List of Galician words of Germanic origin

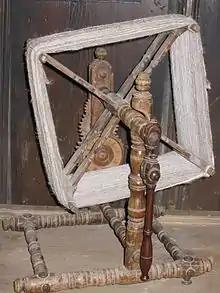
"Aspa" or "sarillo"

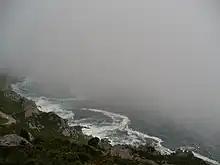
"Brétema" in the coast of Galicia

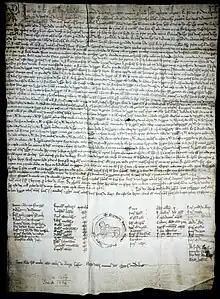
"Foro" or constitutional charter of 1228 of the Bo "Burgo" ('Good-Burg') of Castro Caldelas

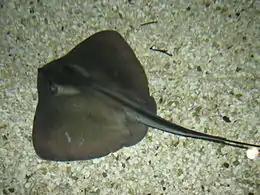
"Estinga" (stingray)

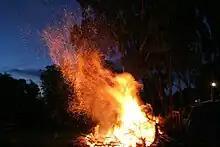
"Faíscas" (embers)

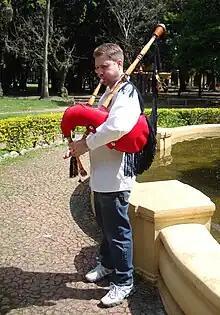
A "gaiteiro" playing a "gaita" (bagpipe)

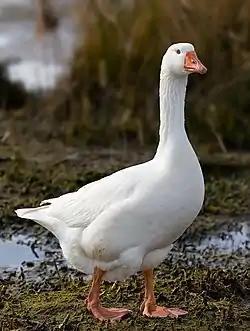
"Ganso" (gander or goose)

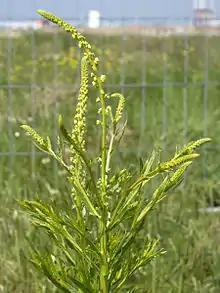
"Goldra" (weld)

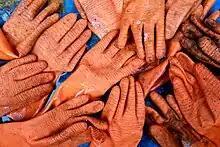
"Luvas" (gloves)

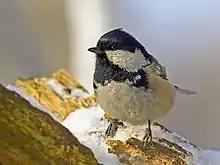
"Meixengra" (tit)

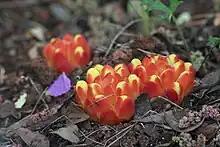
"Poutegas" (Cytinus hypocistis)

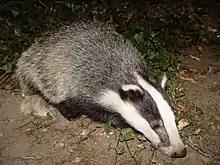
"Teixugo" (badger)

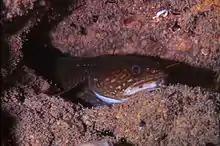
"guaita" (shore rockling)

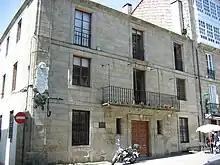
"Balcón" (balcony)

Many other words of Germanic origin were incorporated into the Galician language, most notably from during the 12th and 13th centuries, from French and Occitan, as French and Occitan culture (through the Cluniac reform and Cistercian monks; French noblemen, migrants, pilgrims and stonemasons; and Provençal lyrics) had a massive cultural impact in Galicia during the Middle Ages.